Prístavný most

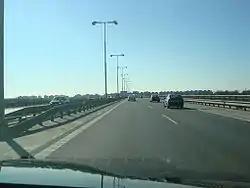
Prístavný most, view toward Petržalka

Prístavný most (literally "Harbour Bridge", until 1993 known as Most hrdinov Dukly or "Dukla Heroes' Bridge") is a double-floor motorway-railroad truss bridge over the Danube in Bratislava, Slovakia, near the Port of Bratislava. It lies on the D1 motorway. It is a 599 m long (1080 m with access roads) bridge (over the Danube part), and was built between 1977 and 1985. There are also pathways for pedestrians and cyclists on the bridge.